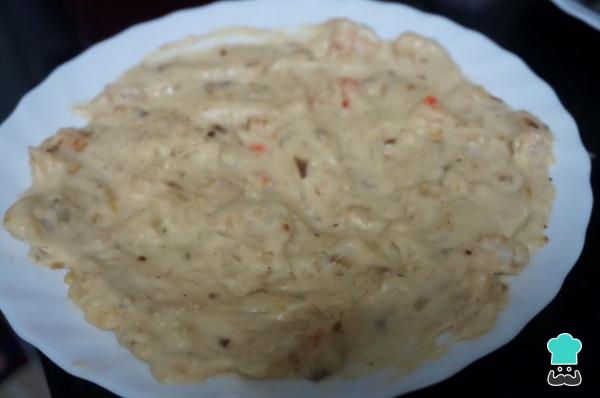
Cuando tengas la masa de las croquetas de bacalao y gambas, pásala a una fuente y déjala hasta que se enfríe. Puedes reservar en la nevera.